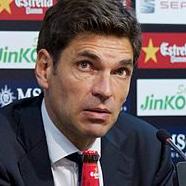
Age: 40